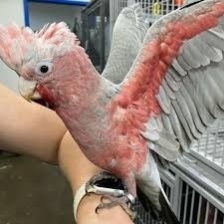
Species: ROSE BREASTED COCKATOO
Scientific name: EOLOPHUS ROSEICAPILLA
ImageNet parent category: sulphur-crested_cockatoo